Polyptychodon

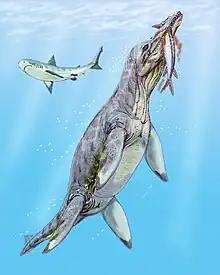
Restoration of "P. interruptus"

The type species, "P. interruptus" is known from an isolated tooth from the Late Cretaceous Chalk Group of southern England. Owen described a second nominal species of the genus, "P. continuus", from an isolated tooth collected in the Hythe Formation of Maidstone, Kent. (The macronarian sauropod "Dinodocus" was mistakenly thought to be conspecific with "P. continuus" before it was correctly recognized as a dinosaur and not a plesiosaur.)